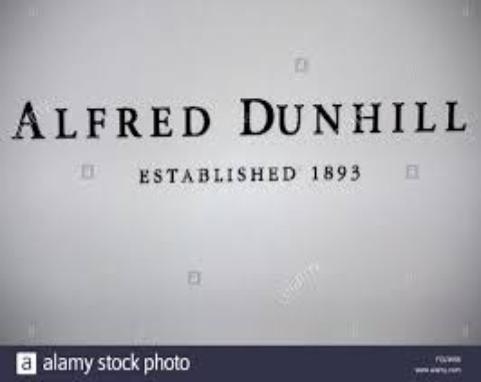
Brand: Alfred Dunhill
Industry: Clothes